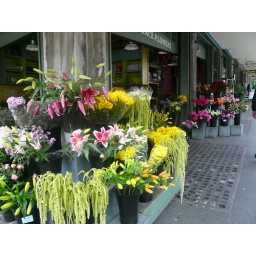
A flower stand in Pike's market in Seattle